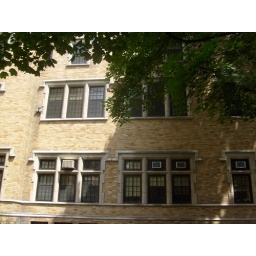
the top right three windows are mine. the right window in the top left set is my bathroom window